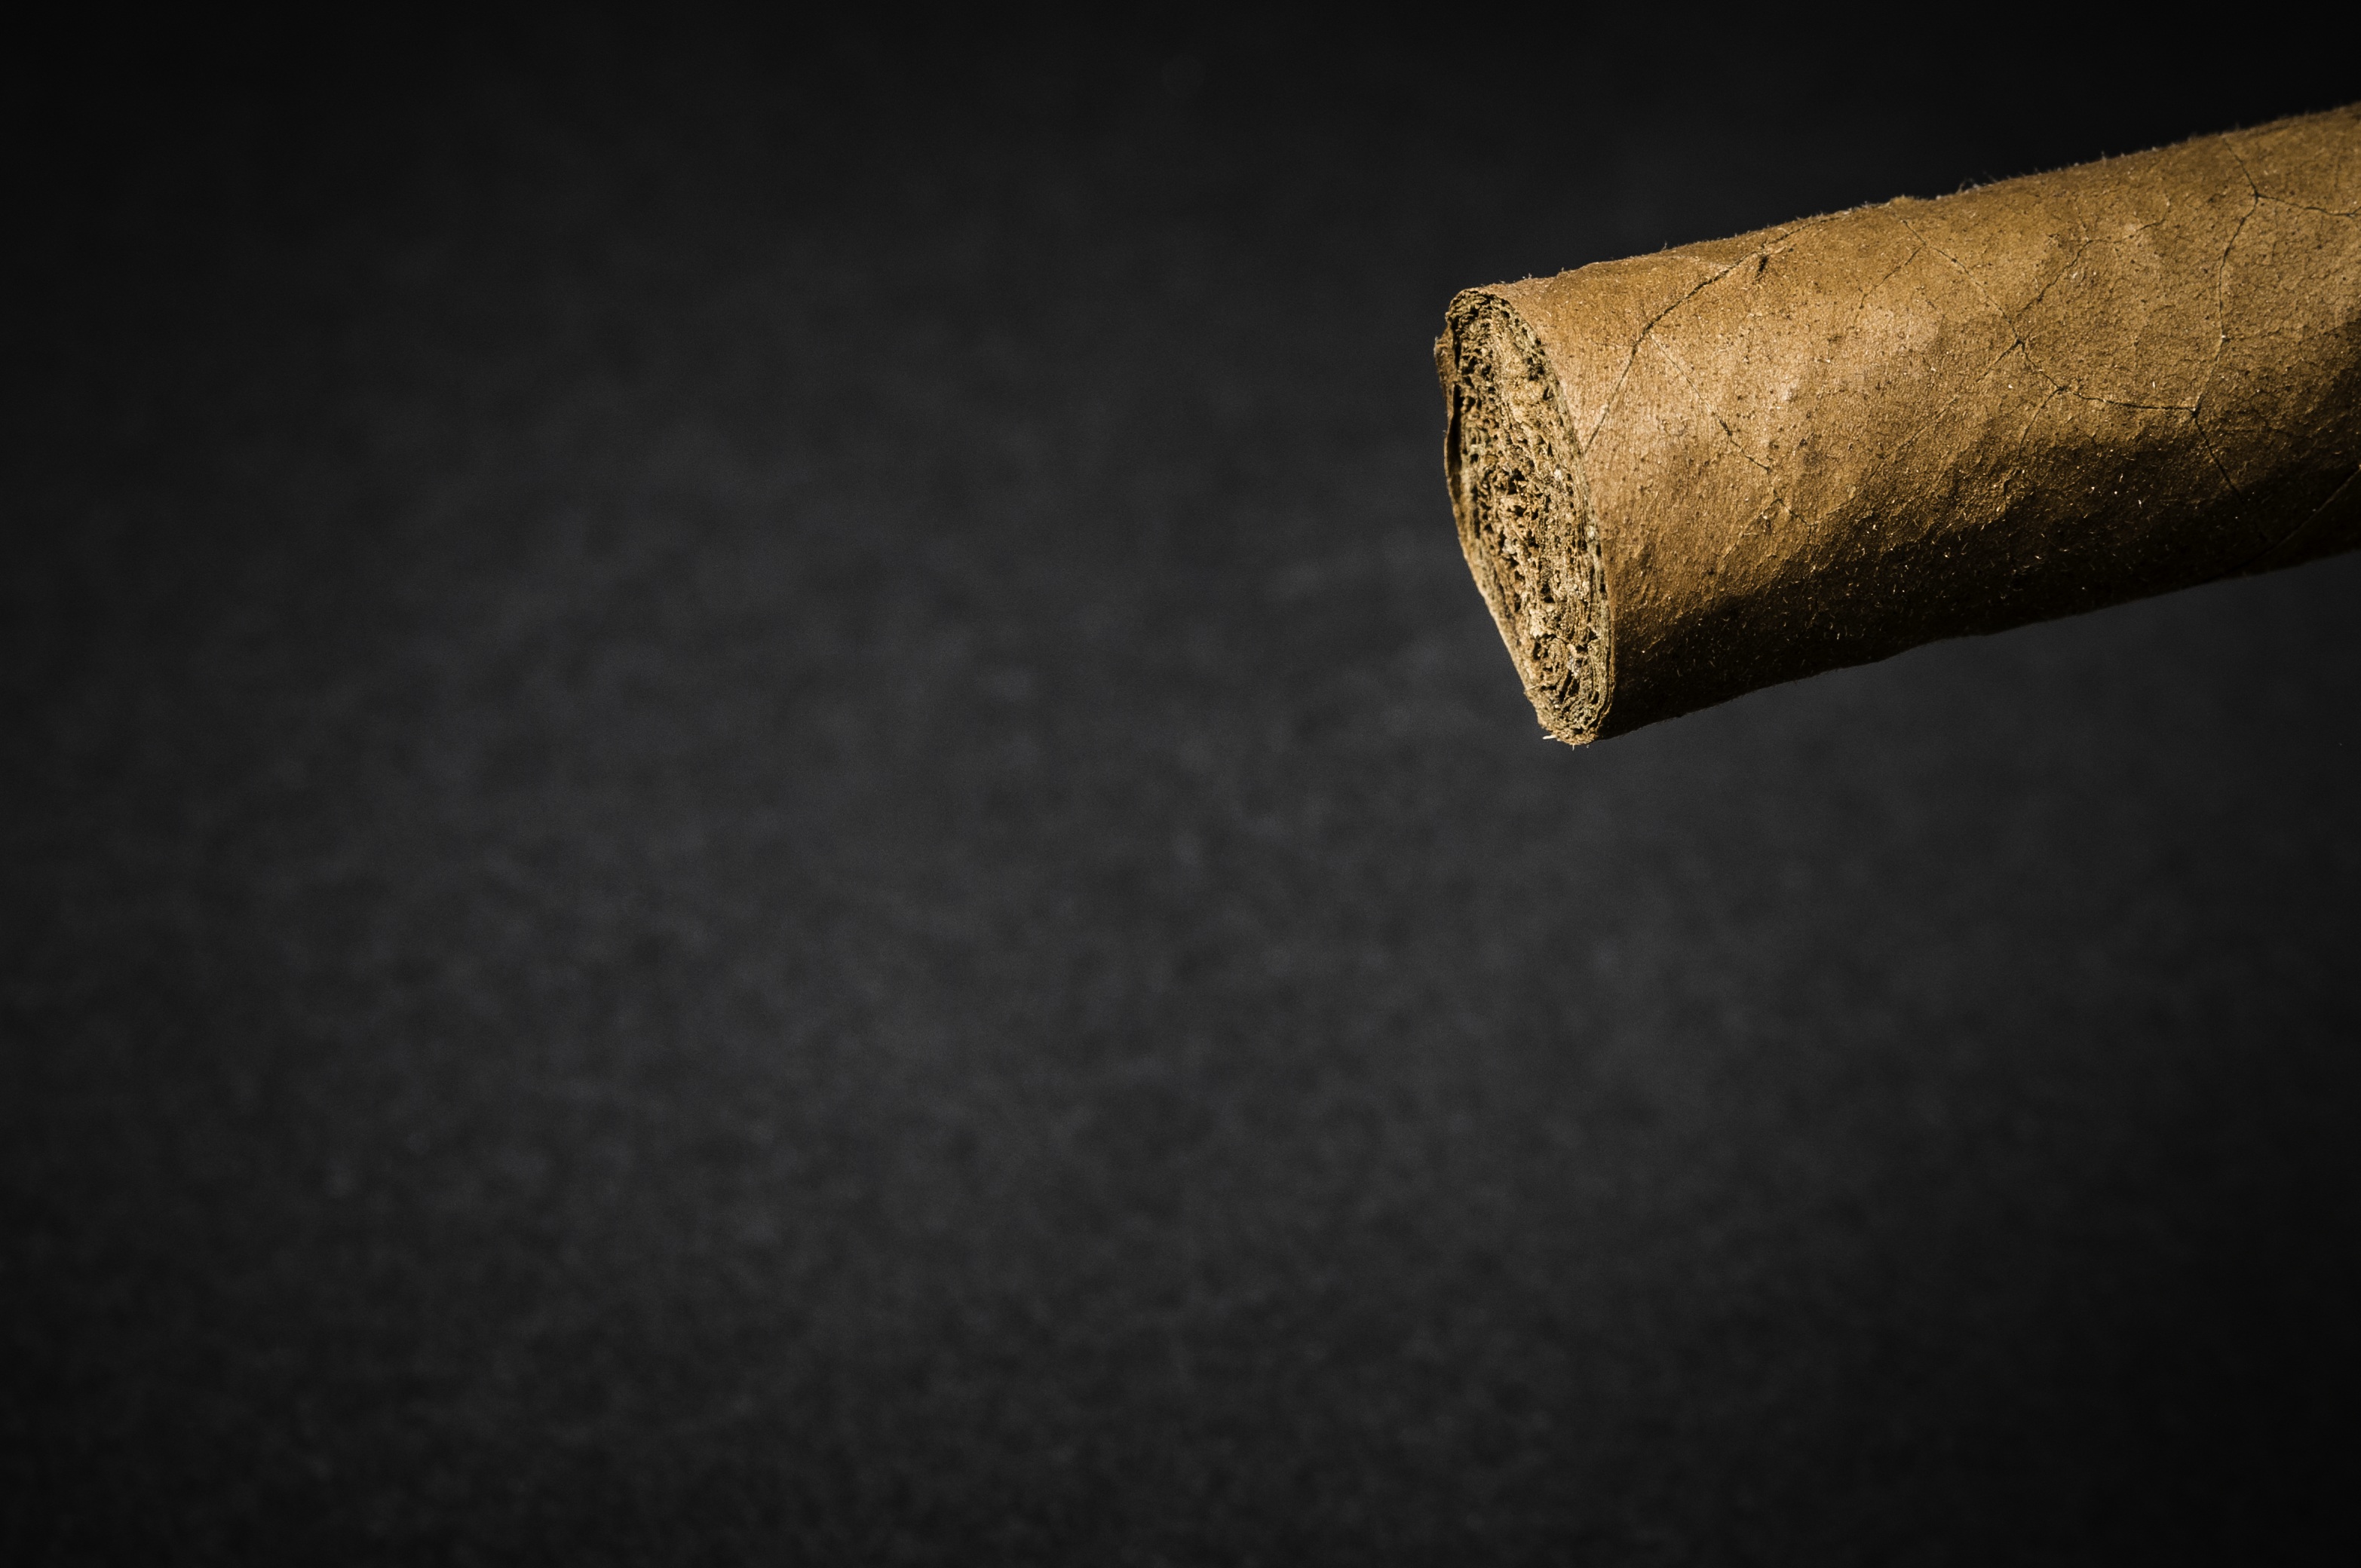
hand, smoke, darkness, black, weapon, close up, cigar, cuban, tobacco, macro photography, habit, computer wallpaper